West Gate Distributor

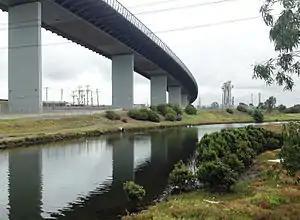
Stony Creek in Yarraville, which would be crossed by a new West Gate Bridge off-ramp as part of the proposed West Gate Distributor.

The West Gate Distributor was a proposed toll road in Melbourne, Australia, to provide access between the West Gate Freeway and the Port of Melbourne, primarily for heavy freight vehicles. The project was eventually scrapped in favour of a similar project known as the Western Distributor (now known as the West Gate Tunnel, which is currently under construction).